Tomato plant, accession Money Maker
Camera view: vertical (180 deg); turntable rotation: 90 degrees
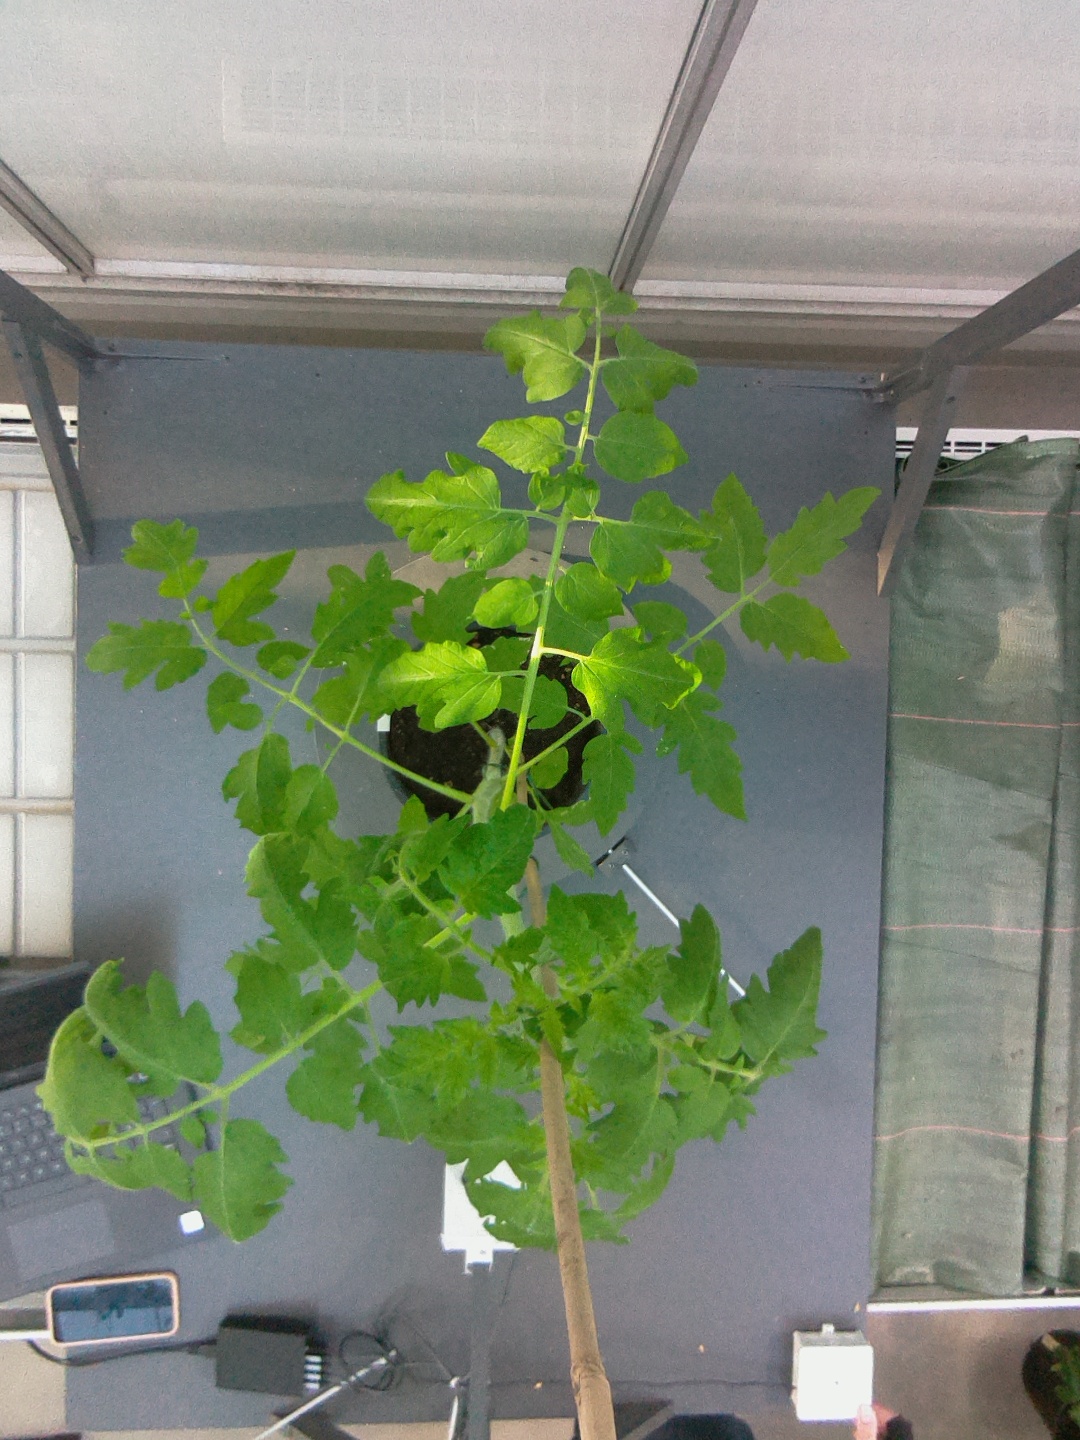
BBCH growth stage 17: 14 of true leaves visible